Ministry of Culture (Slovakia)

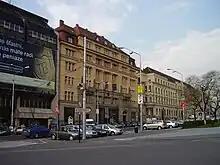
Bank Palace (centre), the head office of the ministry

The Ministry of Culture of the Slovak Republic is a government ministry of Slovakia. Its headquarters are in Bratislava.